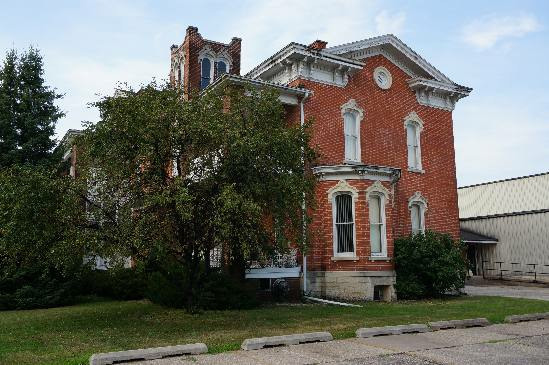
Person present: No